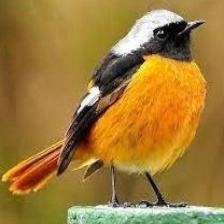
Species: DAURIAN REDSTART
Scientific name: PHOENICURUS AUROREUS